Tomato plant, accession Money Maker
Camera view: horizontal (90 deg, fisheye); turntable rotation: 180 degrees
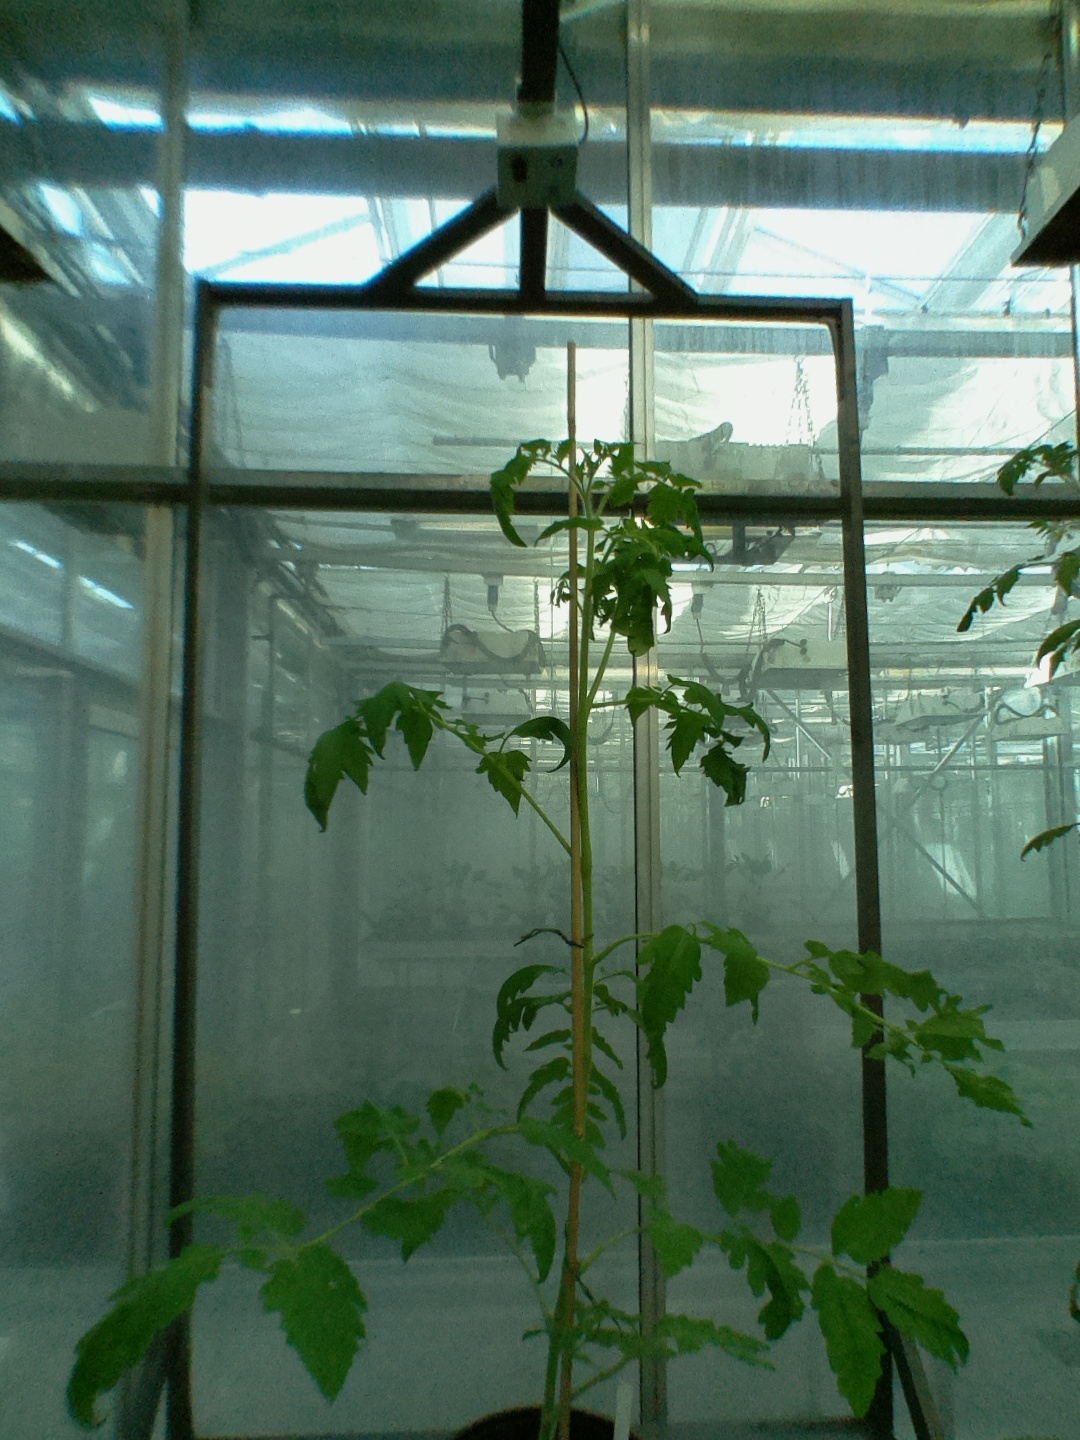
BBCH growth stage 60: First flowers open